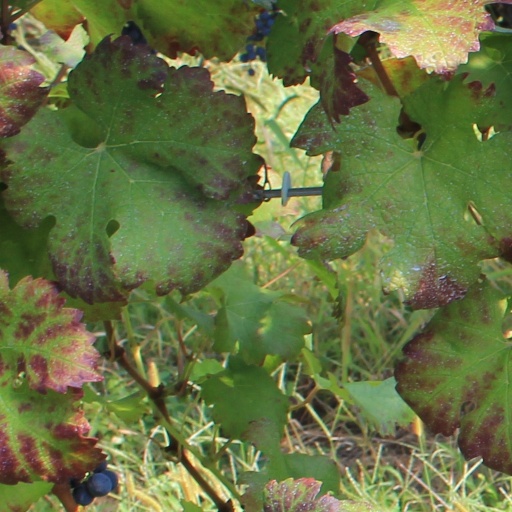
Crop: grape